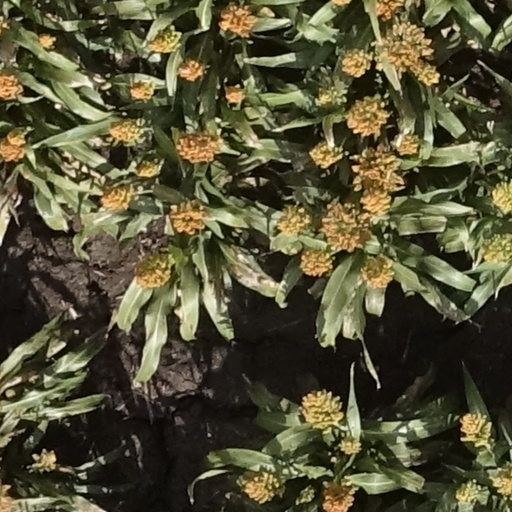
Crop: sorghum